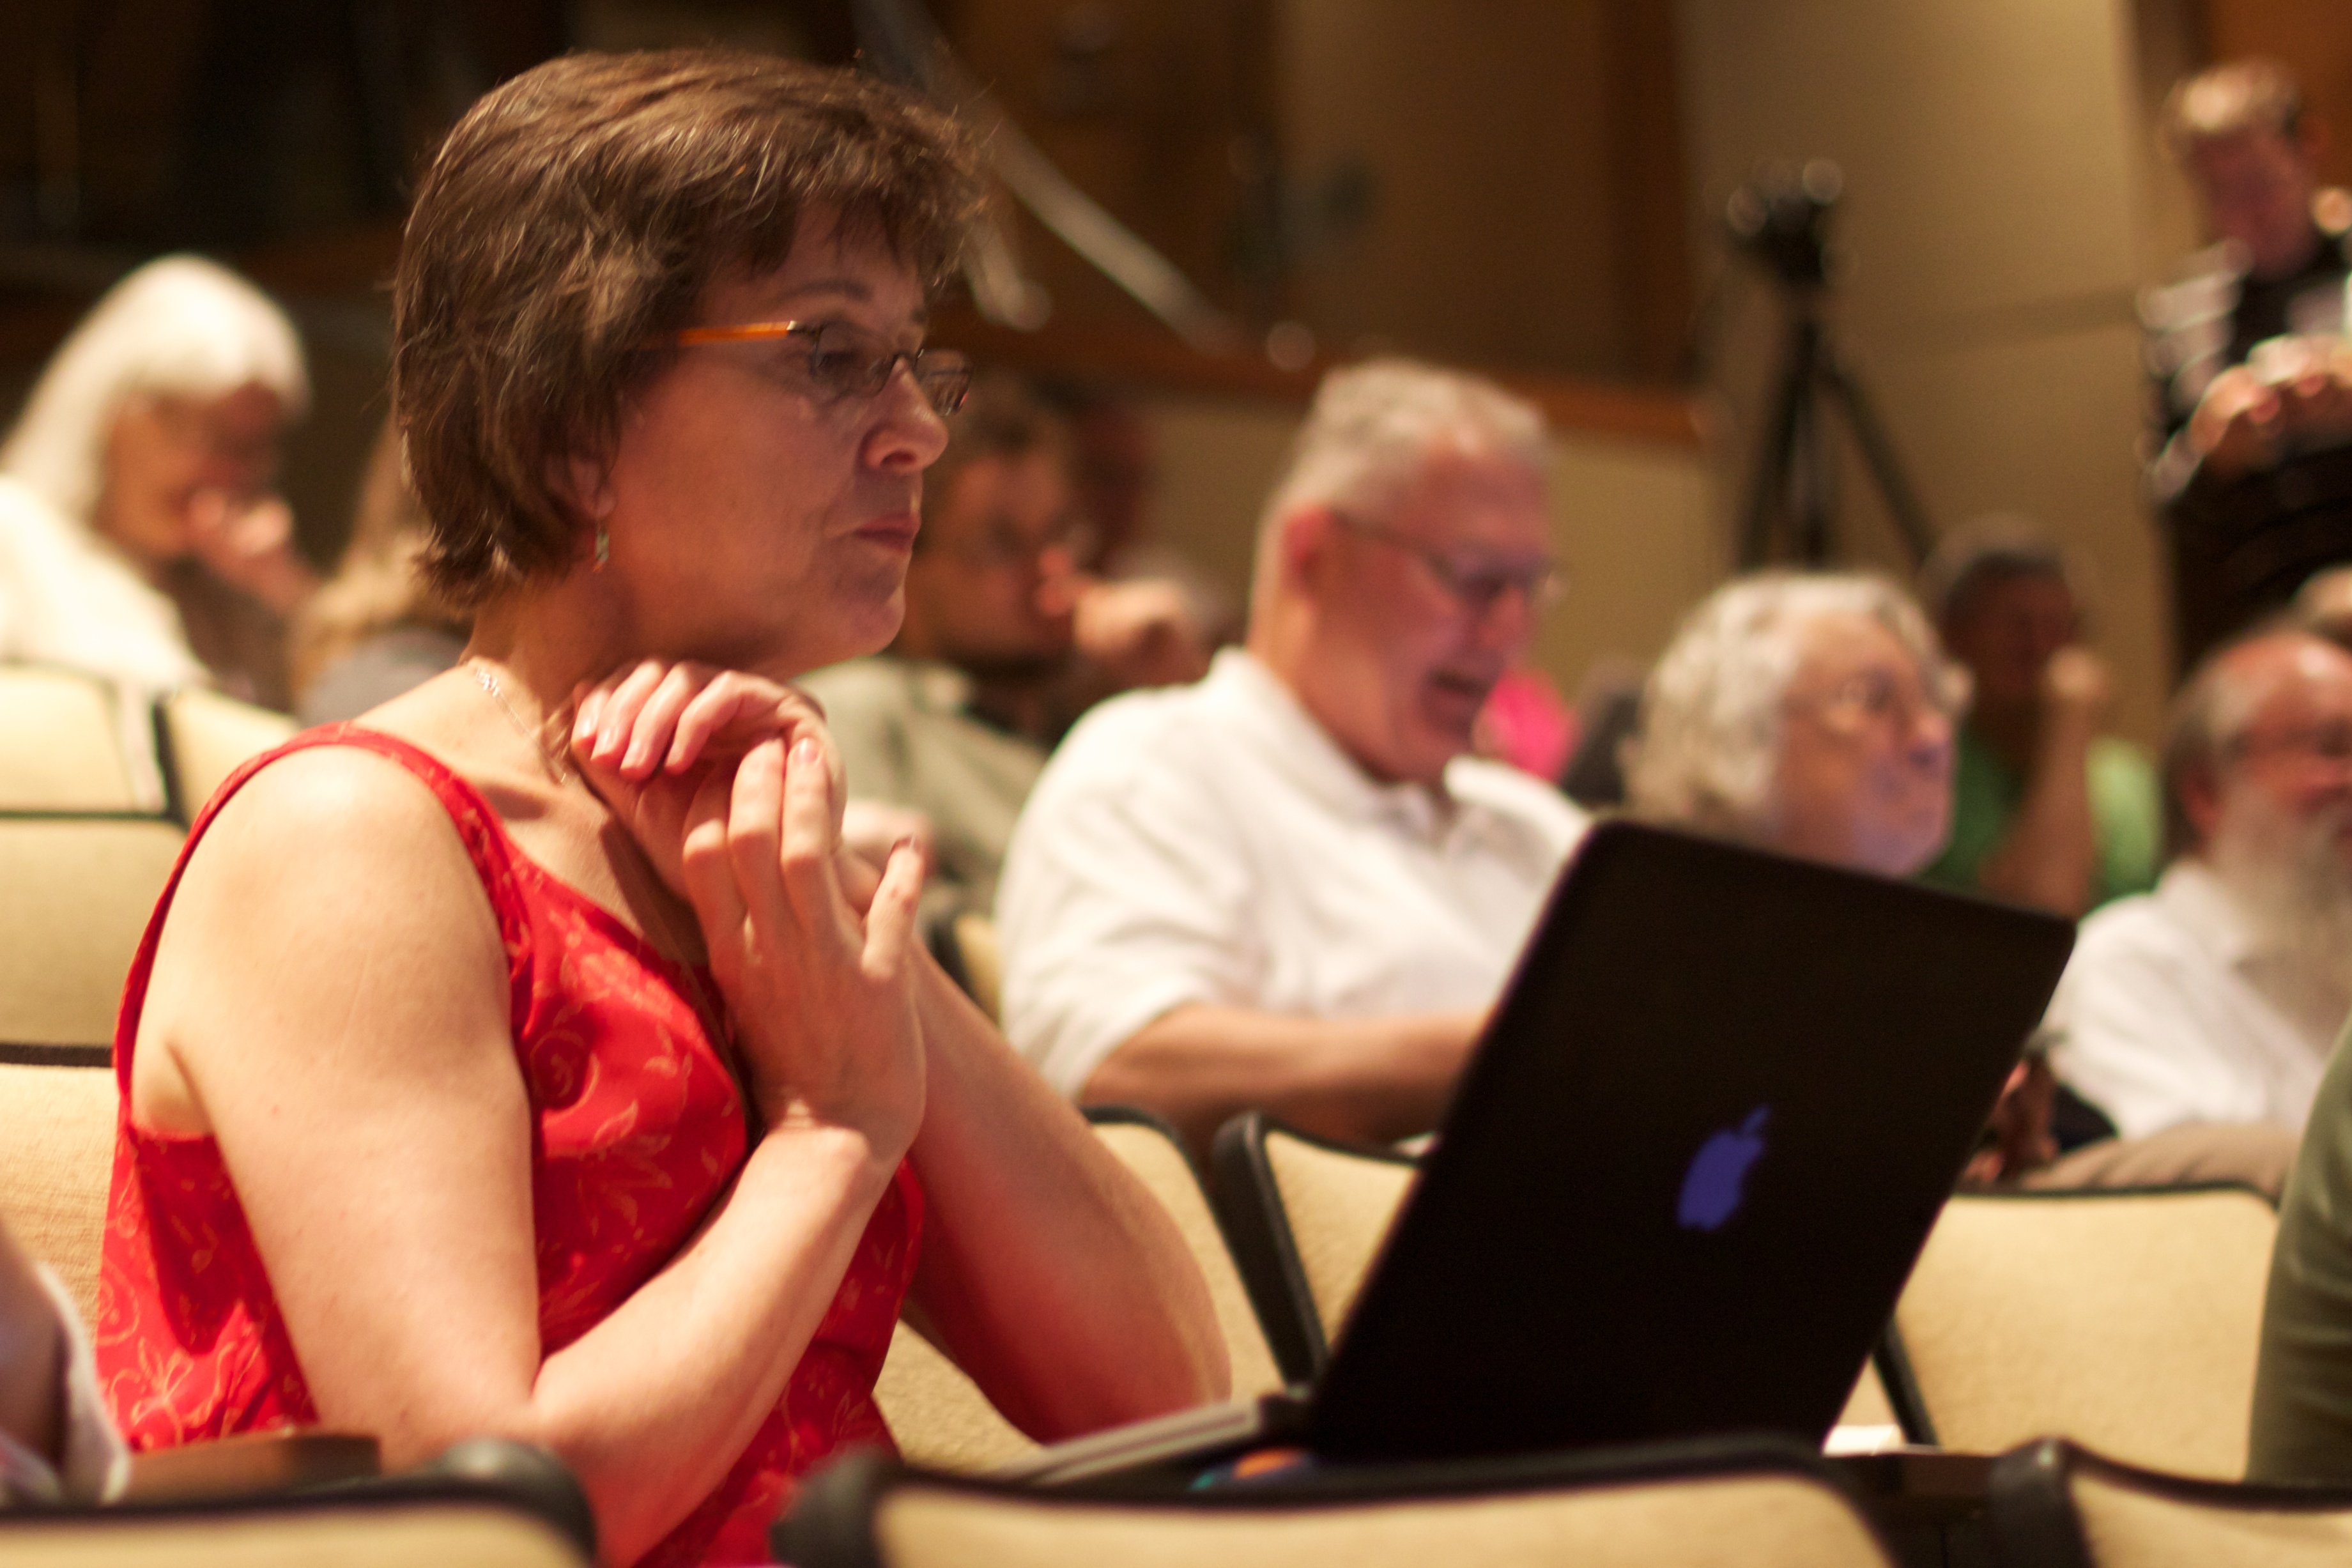
audience, umwfa12